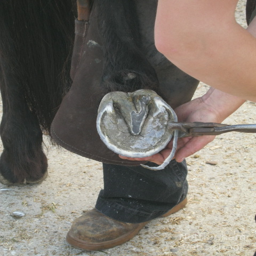
A person holds up a horse's hoof to examine the shoe.
a guy cutting a horse shoe off a horse
A person trimming the hoof of a horse
A person working on a shoe on a horses hoof.
A person is holding up a horse's hoof.